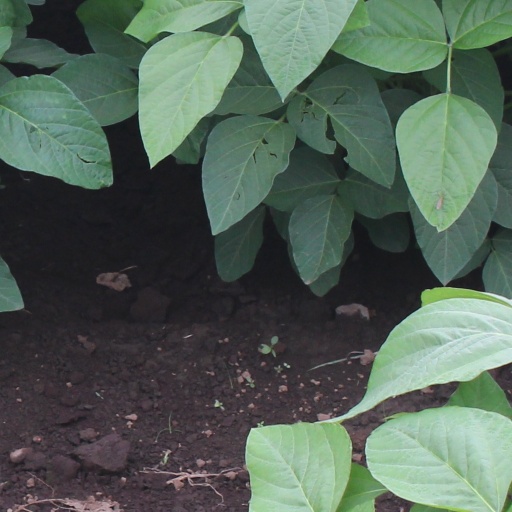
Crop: soybean